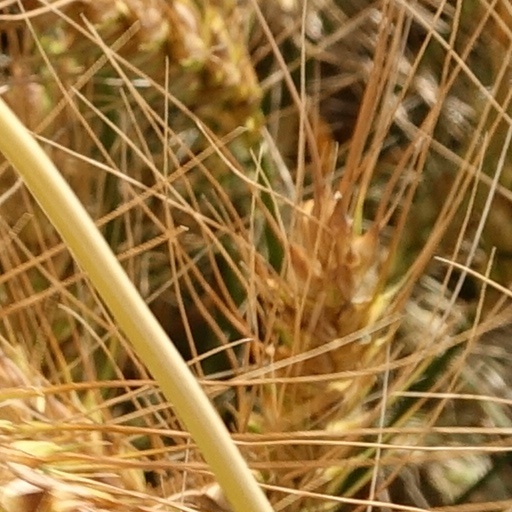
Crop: wheat